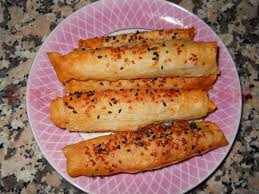
Yemek: borek